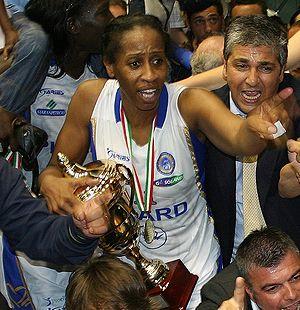
La joueuse française de basket-ball Nicole Antibe lors du sacre italien de son équipe le Phard Napoli. La photo est extraite de Image:Phard Napoli.JPG de Massimo Finizio, par sanguinez via Gthumb
Nicole Antibe est une joueuse de basket-ball française, évoluant au poste d’intérieure.